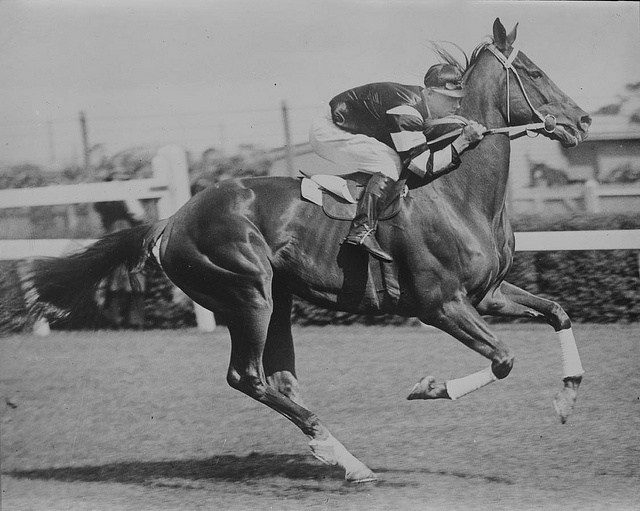
A man riding on the back of a brown horse.
A black and white photo of a jockey racing a horse.
jockey holding on to reigns of his race horse
a man that  riding a horse through a track
This is a professional horse jockey riding a horse at high speeds.